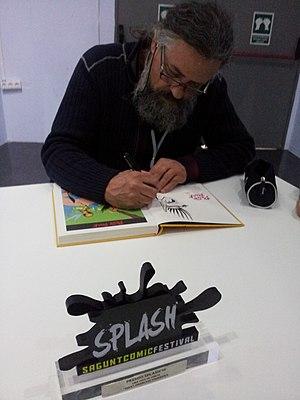
Francesc Capdevila, dit Max ou Alphamax, né le 17 septembre 1956 à Barcelone, est un auteur de bande dessinée espagnol. Auteur révélé par El Víbora au début des années 1980, c'est depuis un pilier de la bande dessinée d'auteur espagnole. En 2007, il est le premier récipiendaire du Prix national de la bande dessinée, distinction remise par l'État espagnol.